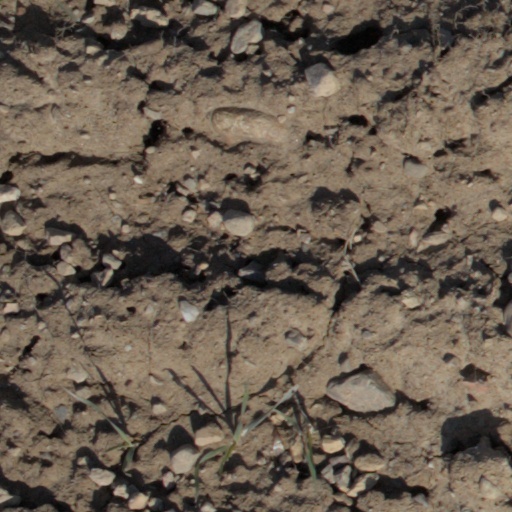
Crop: wheat